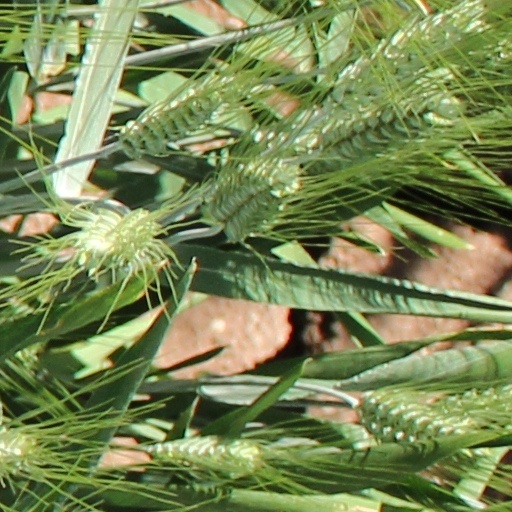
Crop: wheat